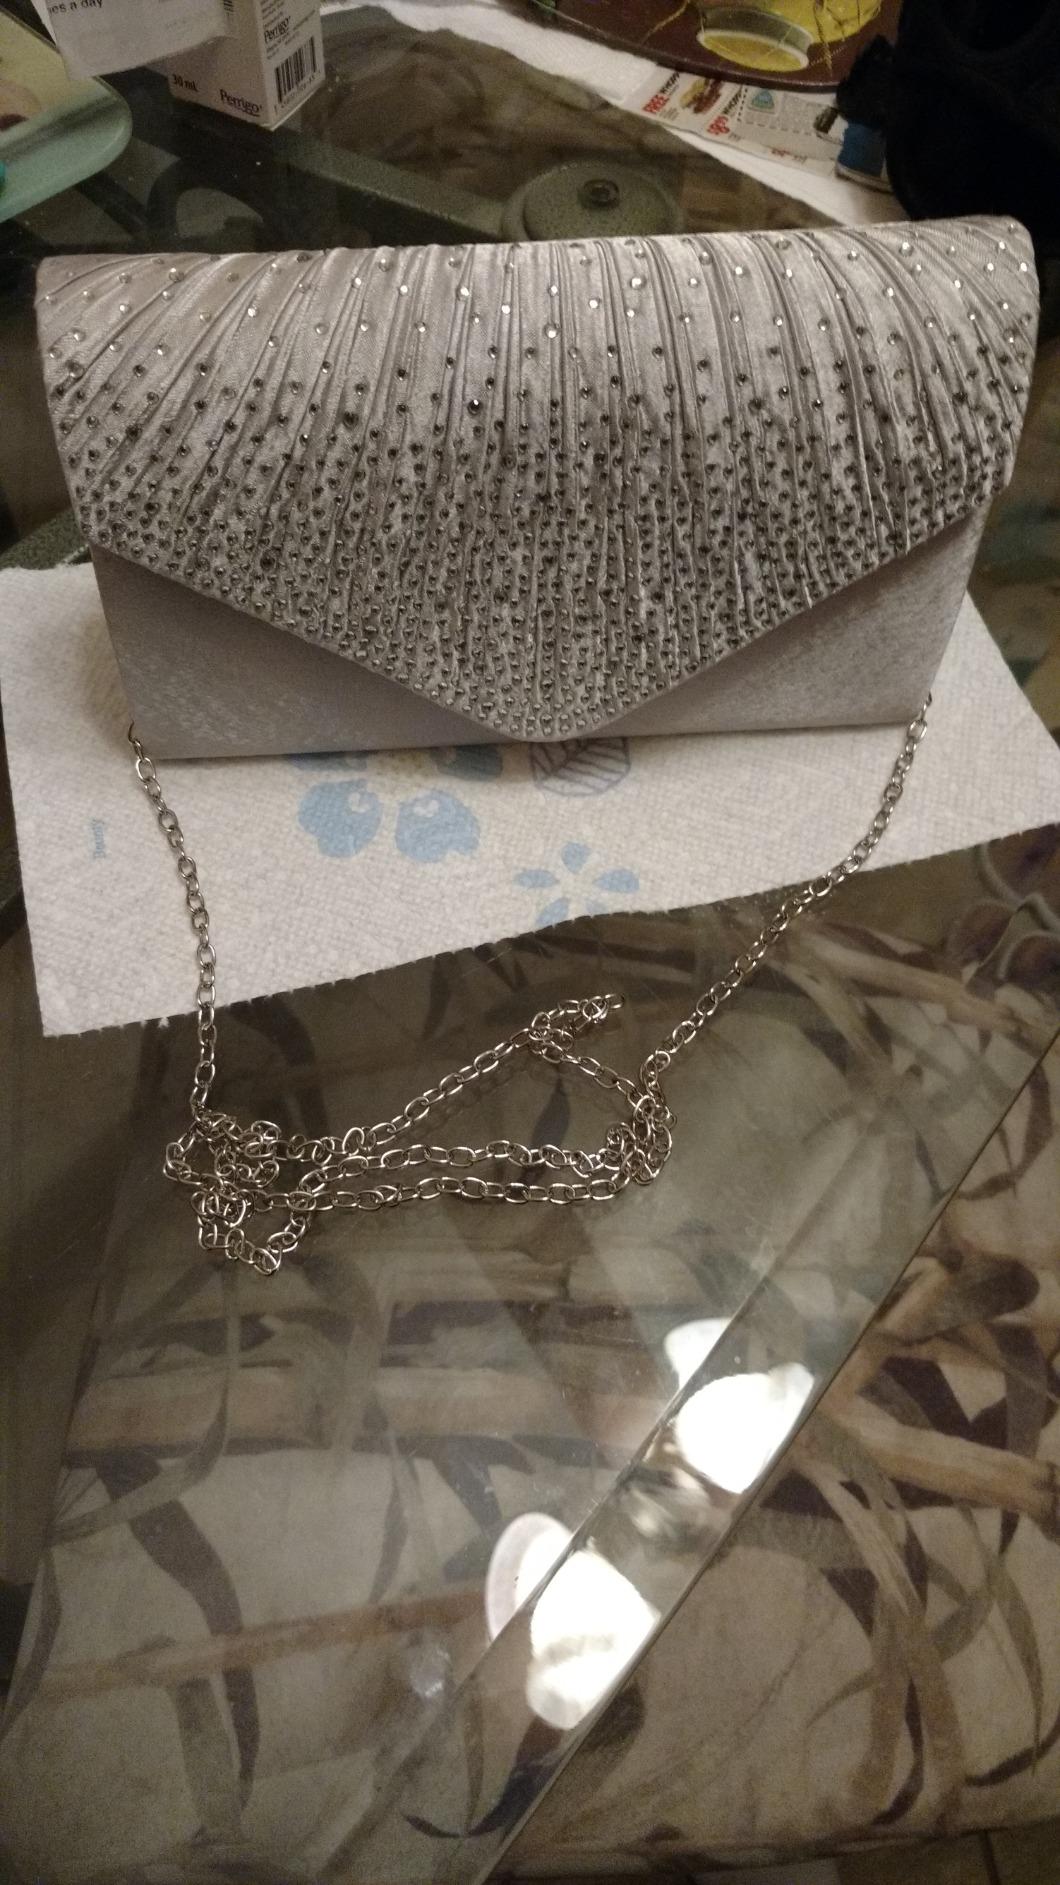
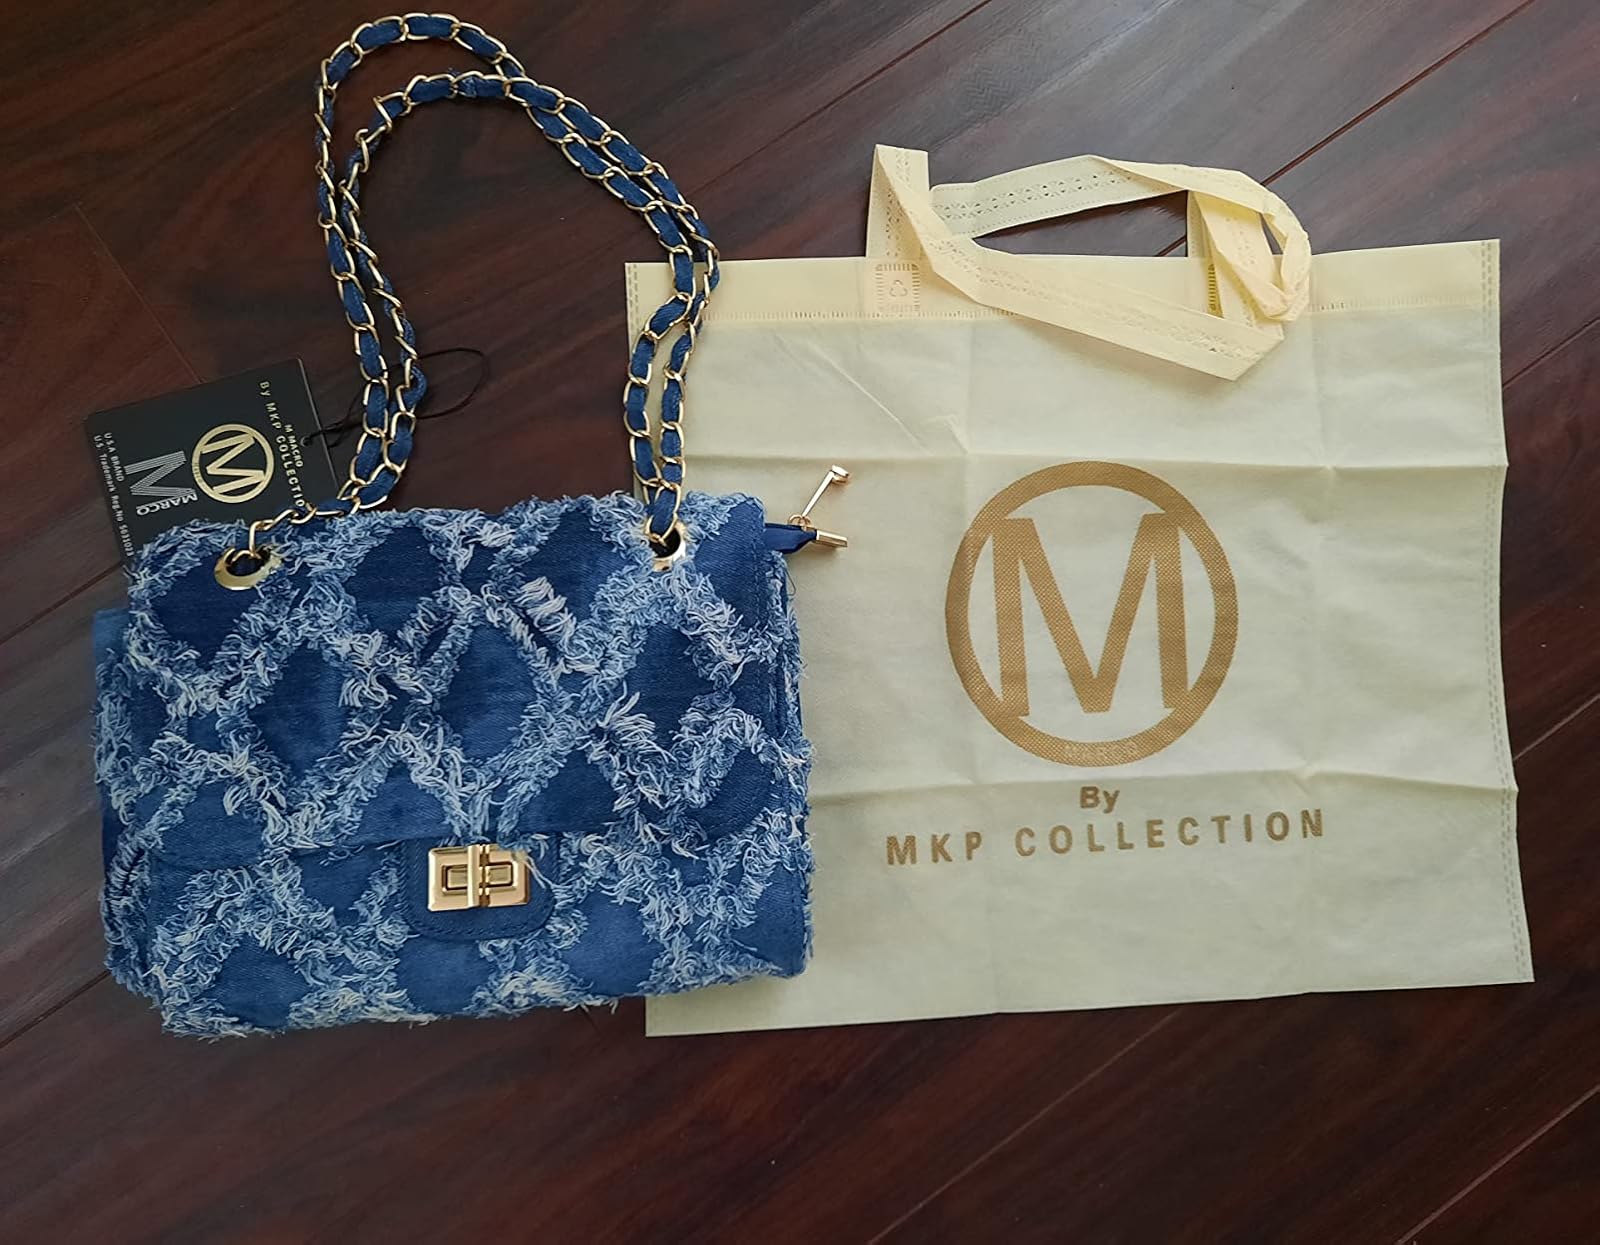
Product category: accessories_handbag
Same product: no